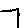
Label: 7